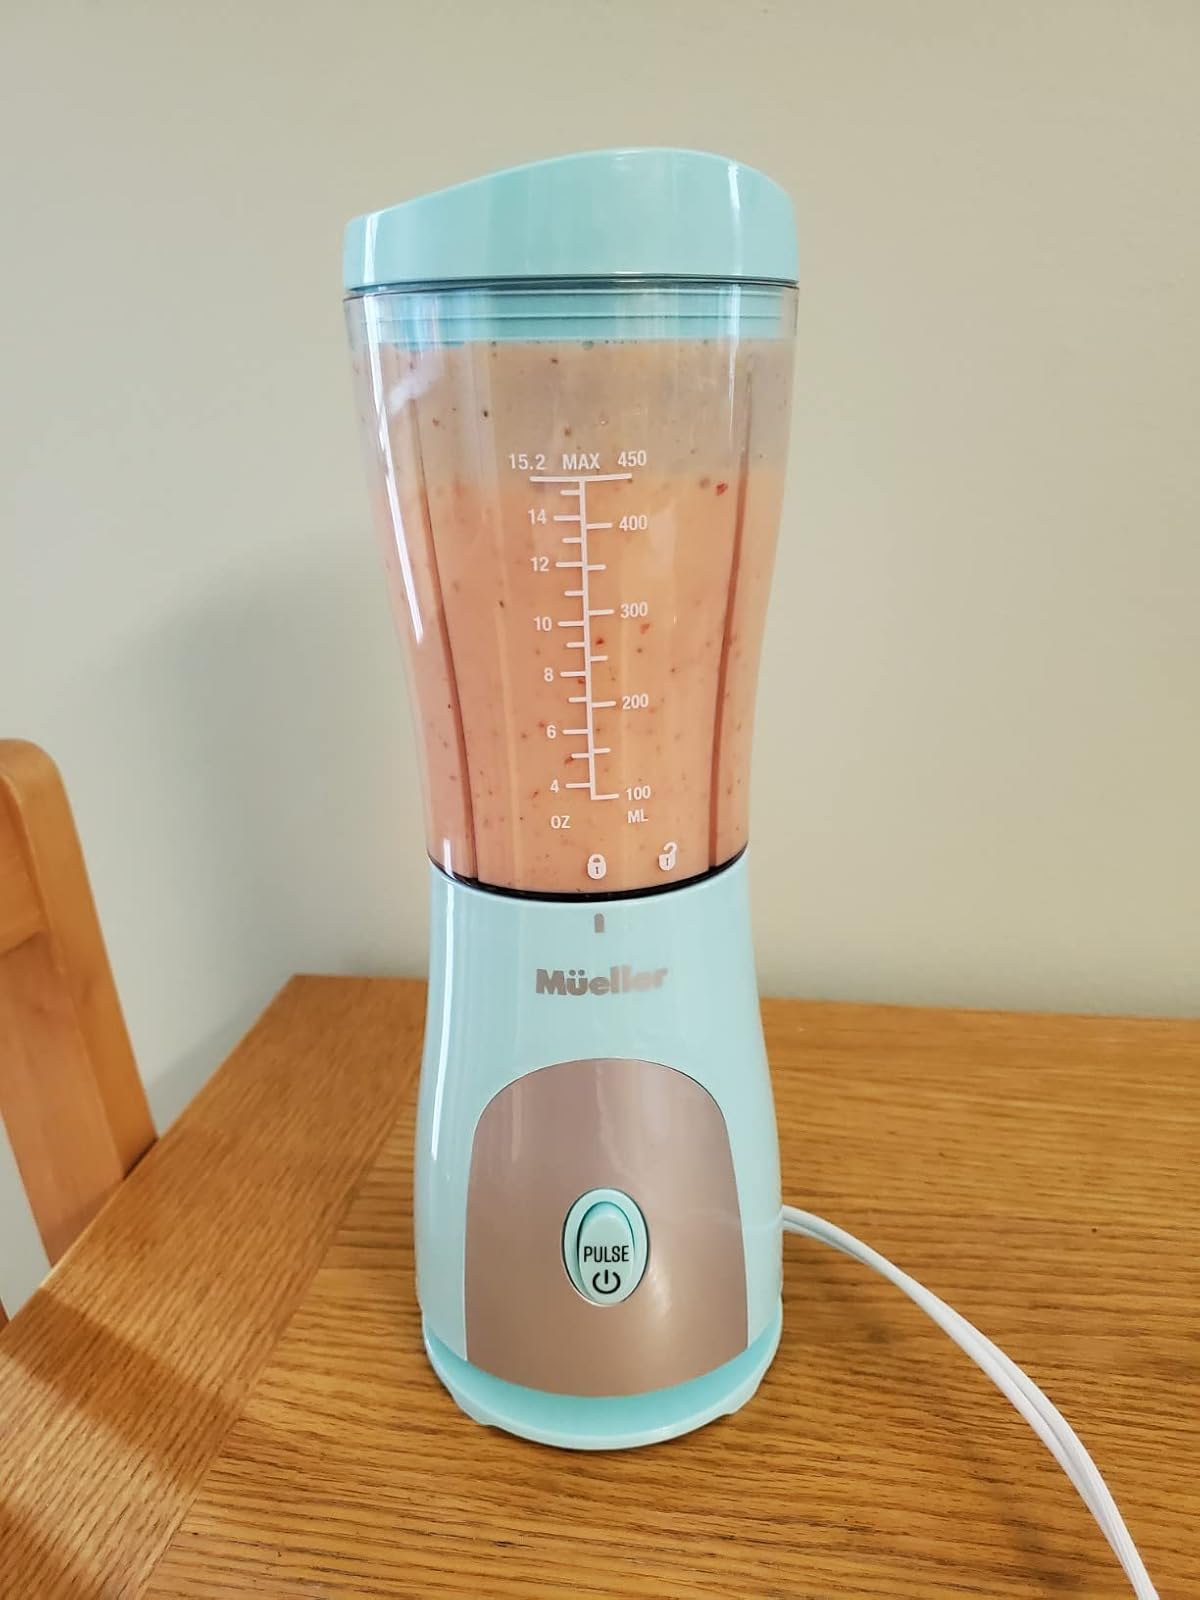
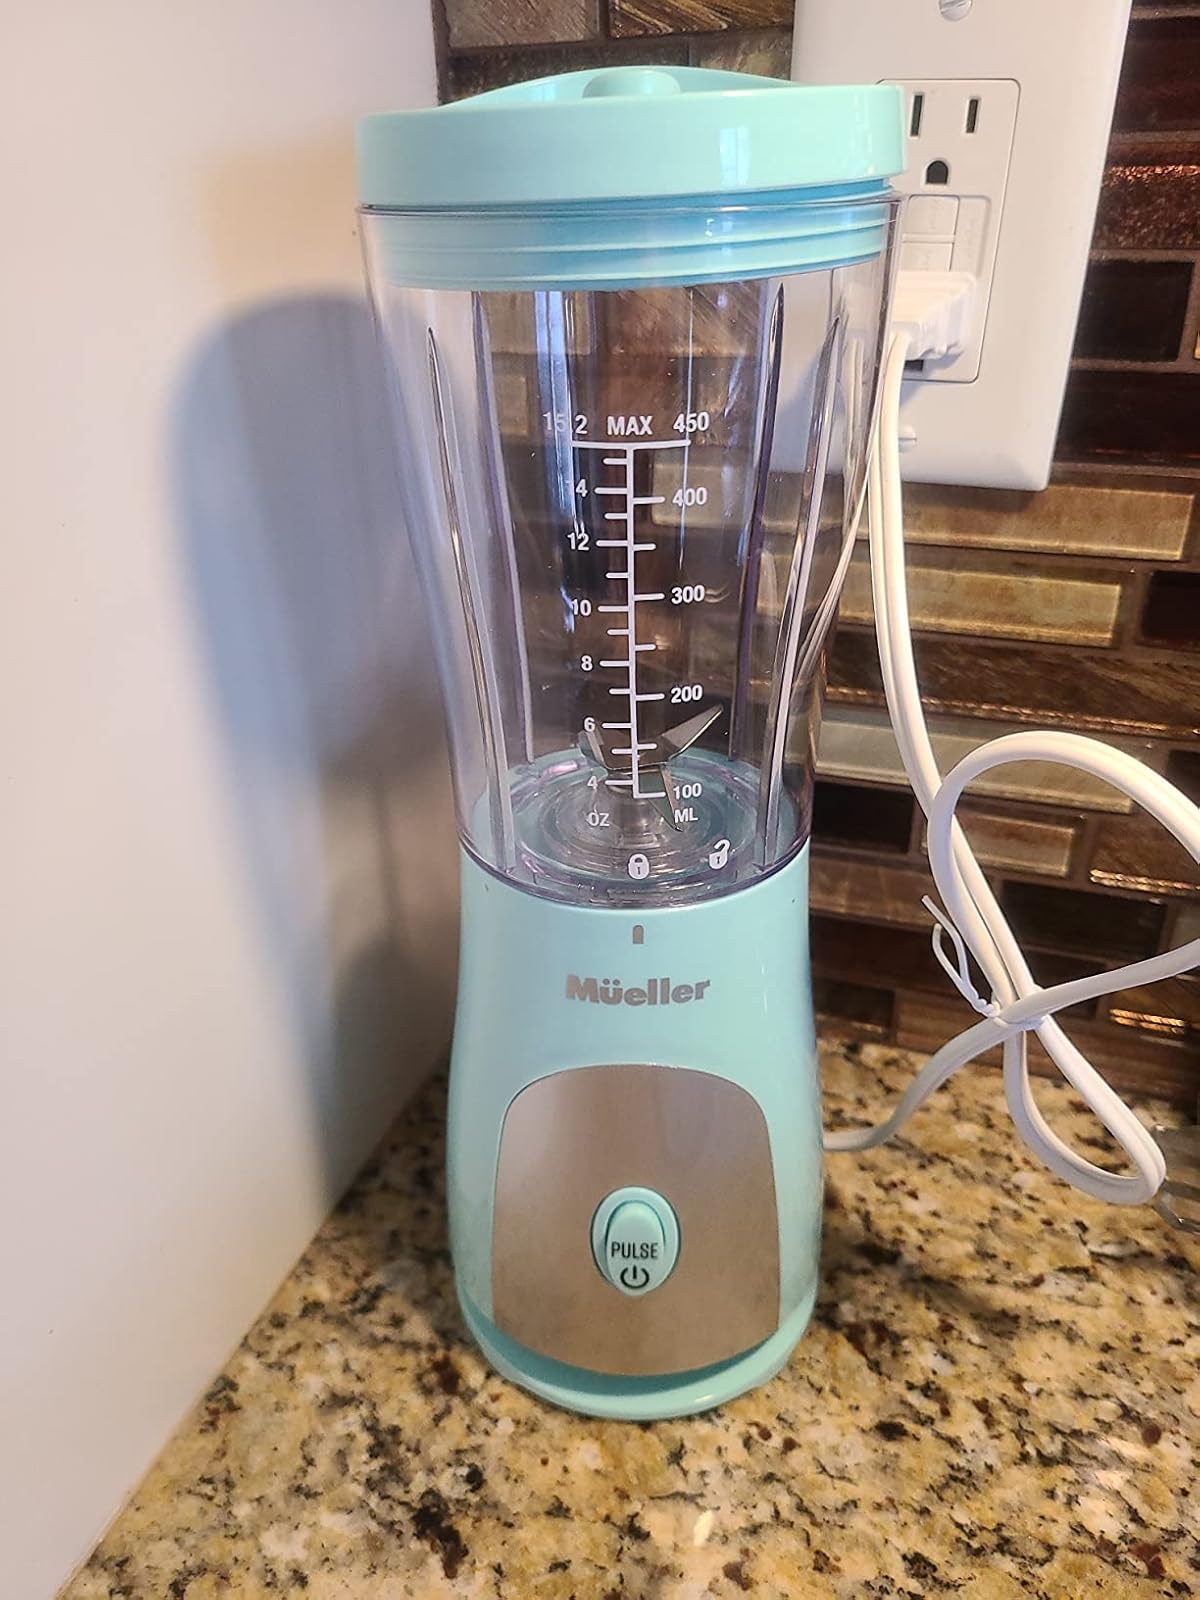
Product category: items_blender
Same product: yes